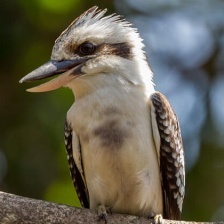
Species: KOOKABURRA
Scientific name: DACELO